Answer in natural language. How many Dressers are visible in the scene? Choose between the following options: 2, 3, 1, 4 or 0
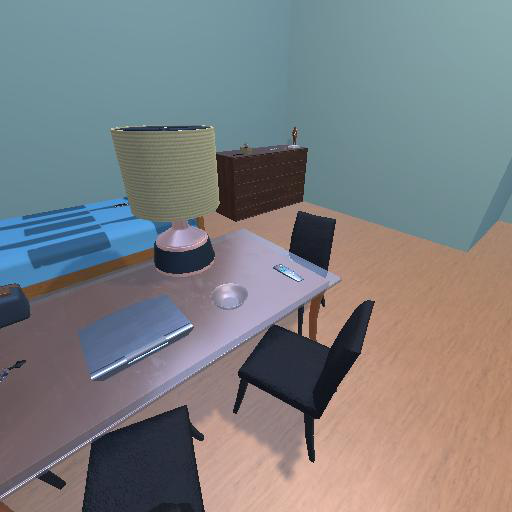
<answer>1</answer>